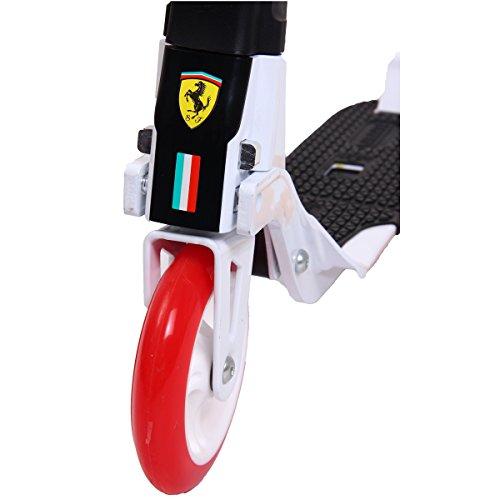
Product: Ferrari Collapsible Two Wheels Scooter with Free Backpack, White
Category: Sports & Outdoors | Outdoor Recreation | Skates, Skateboards & Scooters | Scooters & Equipment | Scooters | Kick Scooters
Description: Ferrari innovative miniature collapsible/foldable scooter.
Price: $149.99
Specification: Product Dimensions:         2.3 x 0.4 x 4.5 inches ; 9 pounds    |Shipping Weight: 10.4 pounds (View shipping rates and policies)|ASIN: B00Y44ZWTM|Item model number: FXA40WHT|    #916    in Kick Scooters